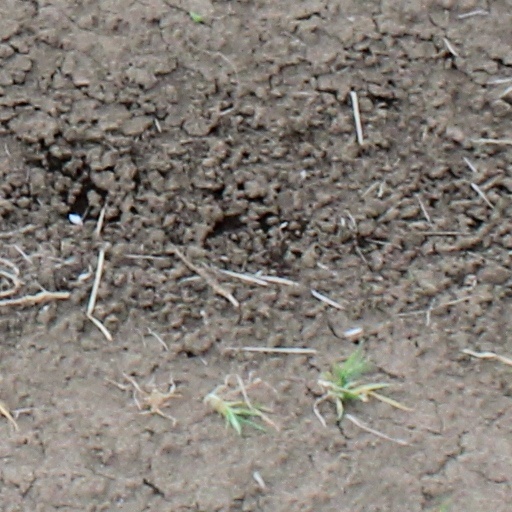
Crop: wheat